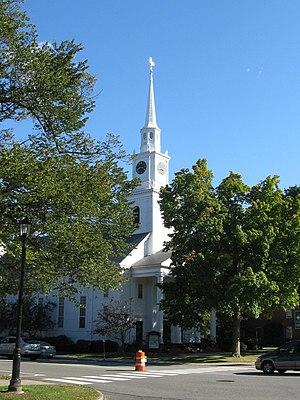
Longmeadow est une ville du comté de Hampden, au Massachusetts, États-Unis.